John Hay Center

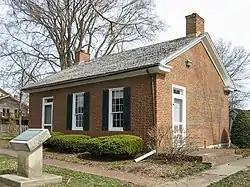
Front and southern end of the house

The John Hay Center is on the eastern edge of the Salem Downtown Historic District in Salem, Indiana. It comprises: